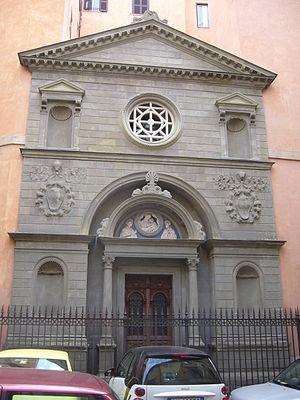
Façade de l'église Saint-Yves-des-Bretons de Rome dessinée par GARIMINI dans un style néo-renaissance florentine
Yves Hélory de Kermartin, ou Yves de Tréguier, ou saint Yves dans la tradition catholique, est un prêtre et official du diocèse de Tréguier, né probablement vers 1253 au manoir de Kermartin à Minihy, dans le Duché de Bretagne, et décédé au même endroit le 19 mai 1303.